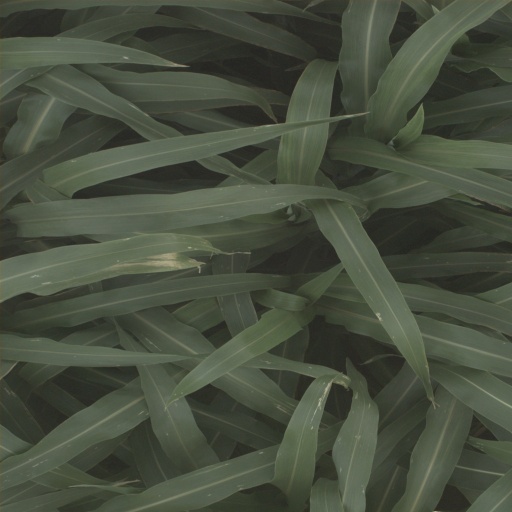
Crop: sorghum